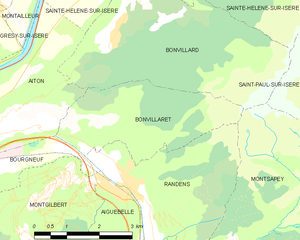
Carte des communes françaises